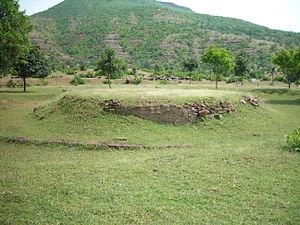
Bharhut ou Bharhat est un village du District de Satna dans l'état de Madhya Pradesh. Il doit sa célébrité à un stūpa bouddhiste remontant aux alentours de l'an 200 av. J.-Chr. Ce sanctuaire, mis au jour au XIXᵉ siècle, contenait des vedika portant presque intacts des bas-reliefs sculptés dans le grès rouge. Ils sont aujourd'hui conservés au Musée indien de Calcutta.